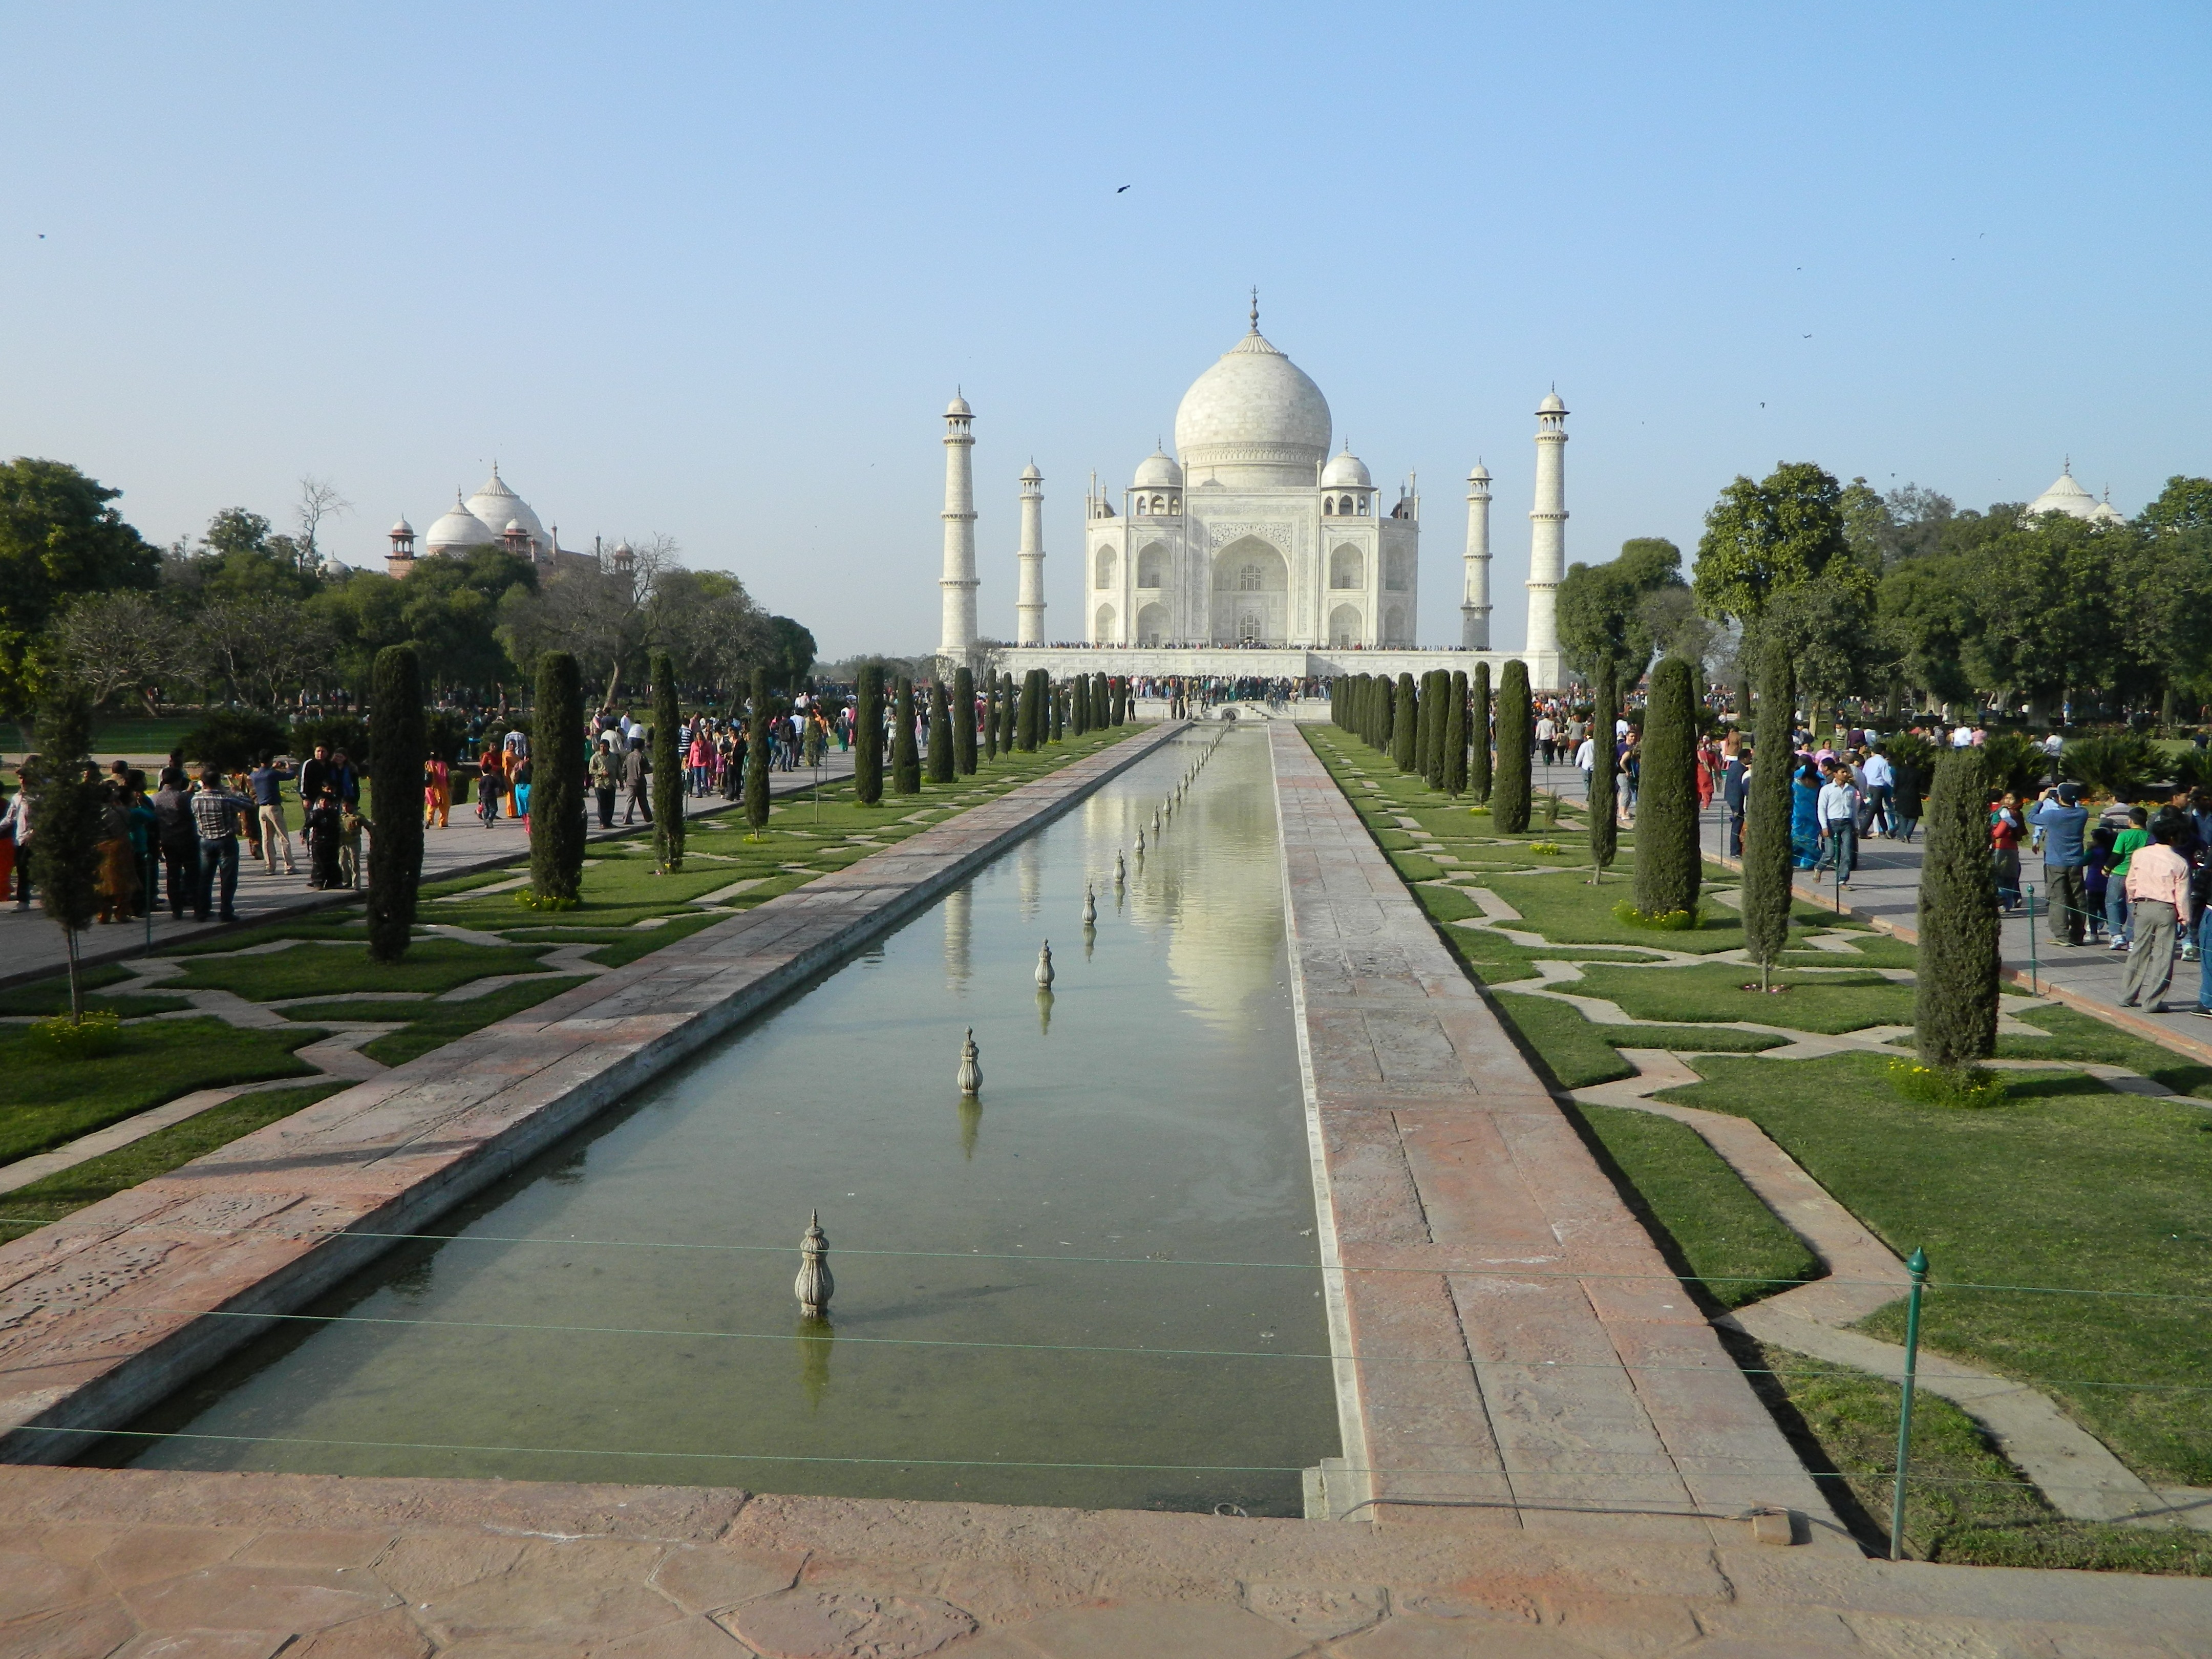
architecture, structure, palace, city, walkway, monument, love, tower, plaza, religion, asia, ancient, landmark, tourism, waterway, taj mahal, memorial, temple, marble, shrine, culture, history, town square, wonder, famous, india, dome, tomb, indian, emperor, mahal, reflecting pool, shah